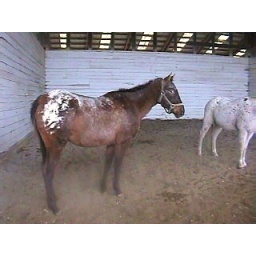
apches golden eagle 8 yr mare in foal